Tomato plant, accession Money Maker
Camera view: tilt-top (135 deg); turntable rotation: 30 degrees
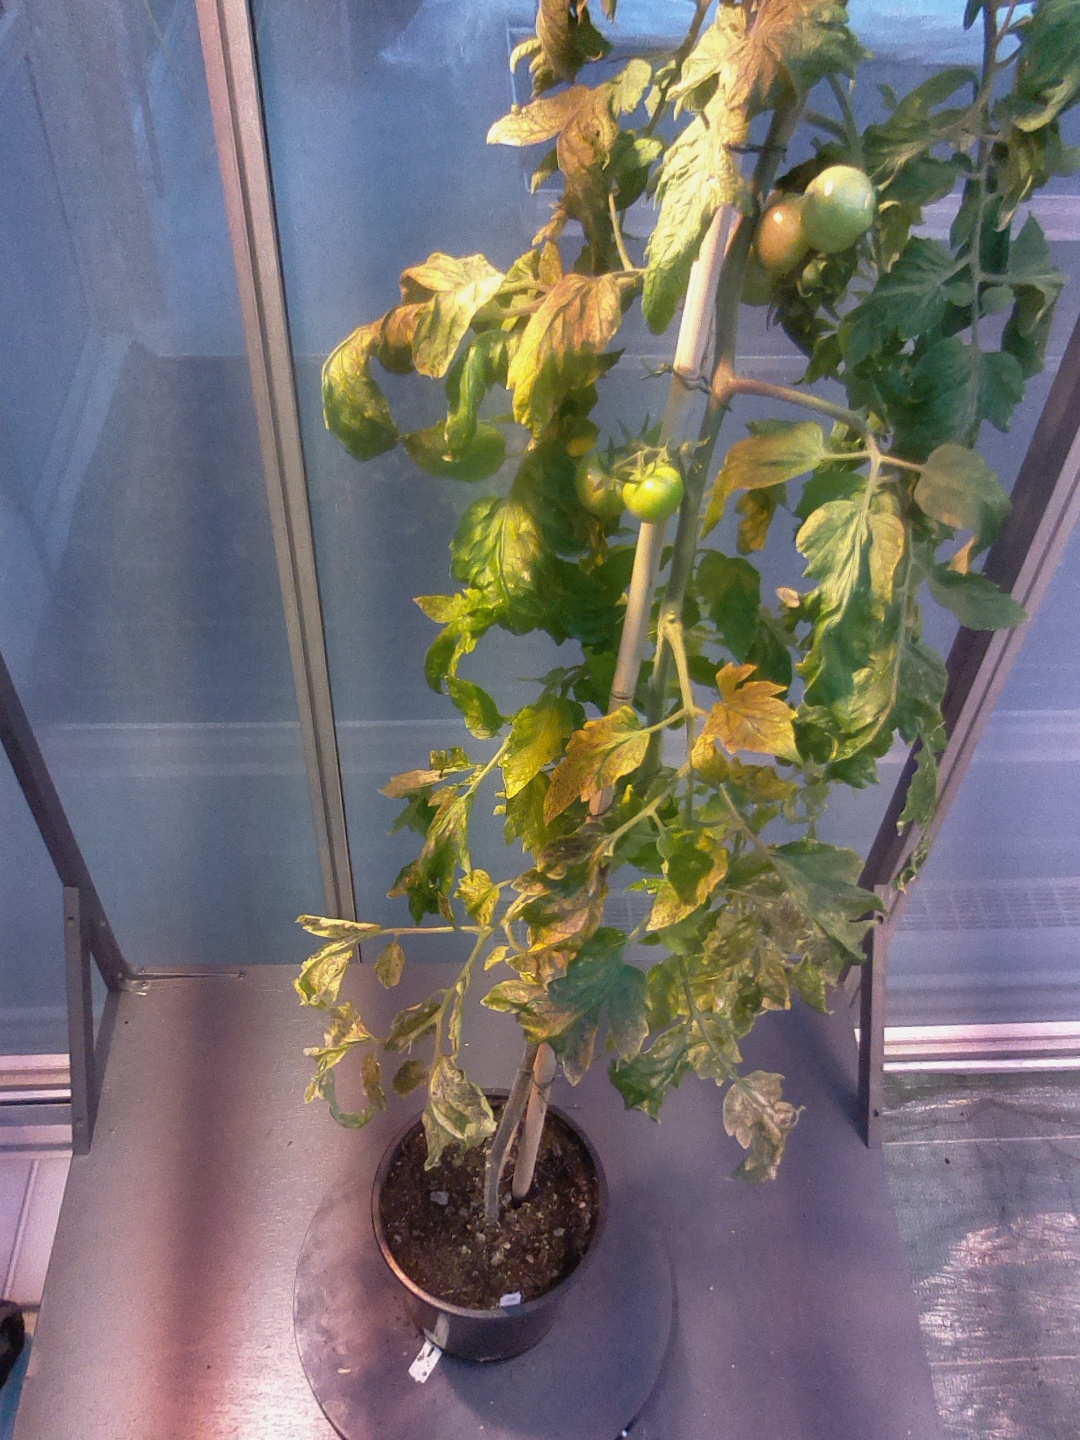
BBCH growth stage 73: 30%-40% of final fruit size